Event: Nepal Earthquake
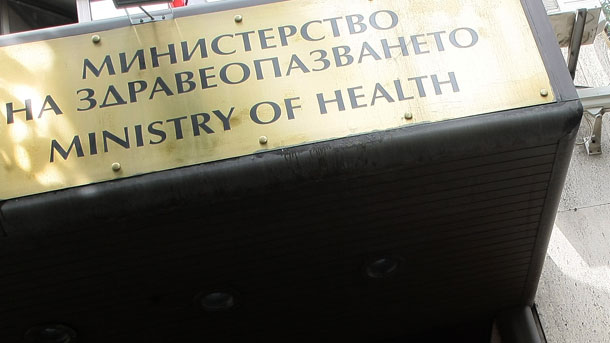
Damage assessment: no_damage